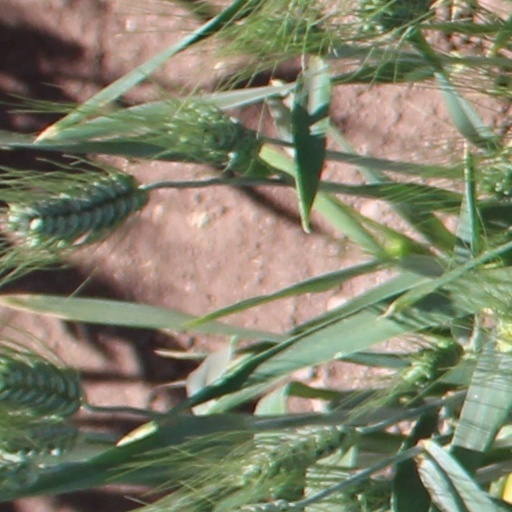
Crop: wheat